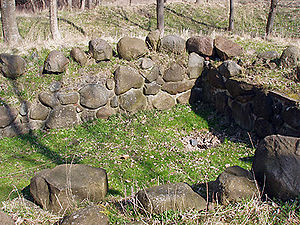
Bjørnkær Voldsted
Tårnfundamentet med brønden
Bjørnkær Voldsted (Gosmer Sogn, Hads Herred, Århus Amt, Denmark) Tårnfundamentet med brønden. image by me user:Nico-dk /Nils Jepsen
Bjørnkær er et middelalderligt voldsted, der ligger i Vandmose Skov ca. 2 km vest for Hov og ca. 8 km sydøst for Odder. Bjørnkær er et af de største og bedst bevarede østjyske voldsteder. Voldstedet er i dag dækket af løvtræer, men takket være et stort plejearbejde og afgræsning med får, er det nemt at se hvor voldene oprindelig har været.